Gex: Enter the Gecko

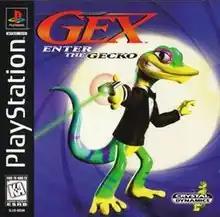
North American PlayStation box art

Gex: Enter the Gecko is a 1998 platform game developed and published by Crystal Dynamics for the PlayStation. It was originally released in 1998, with ports to the Nintendo 64, Microsoft Windows, and Game Boy Color releasing later. The game is the second installment of the "Gex" video game series and the first with 3D graphics. Its protagonist, Gex, a TV-binging, wisecracking gecko, seeks to collect three types of remotes to unlock different TVs in the overworld that aid in the fight against his arch-nemesis, Rez.